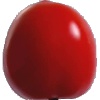
Label: Tomato 4